Step aerobics

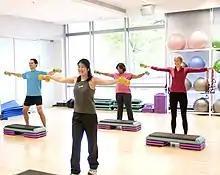
Step aerobics class with hand-carried dumbbells

Aerobics traces its origin to the 1968 book "Aerobics" by Dr. Kenneth H. Cooper, which inspired Jacki Sorensen to start her Aerobic Dancing program, combining music and dance routines to create an aerobic exercise pattern. Also in 1969, Judi Missett developed Jazzercise, combining jazz dance with fun exercise in much the same way. Building through the 1970s, Missett's Jazzercise and Sorensen's Aerobic Dancing became very popular in the U.S., such that by 1981–82 they counted 4,000 instructors each, and more than 300,000 students combined.